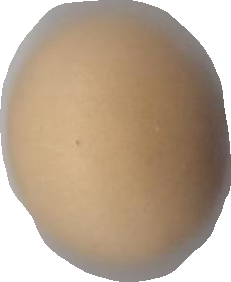
Variety: Grobogan